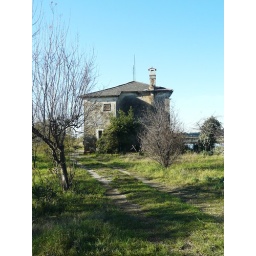
This was the house from where the workers in the salt-marshes where controlled. It has still an orchard and some fruit trees.